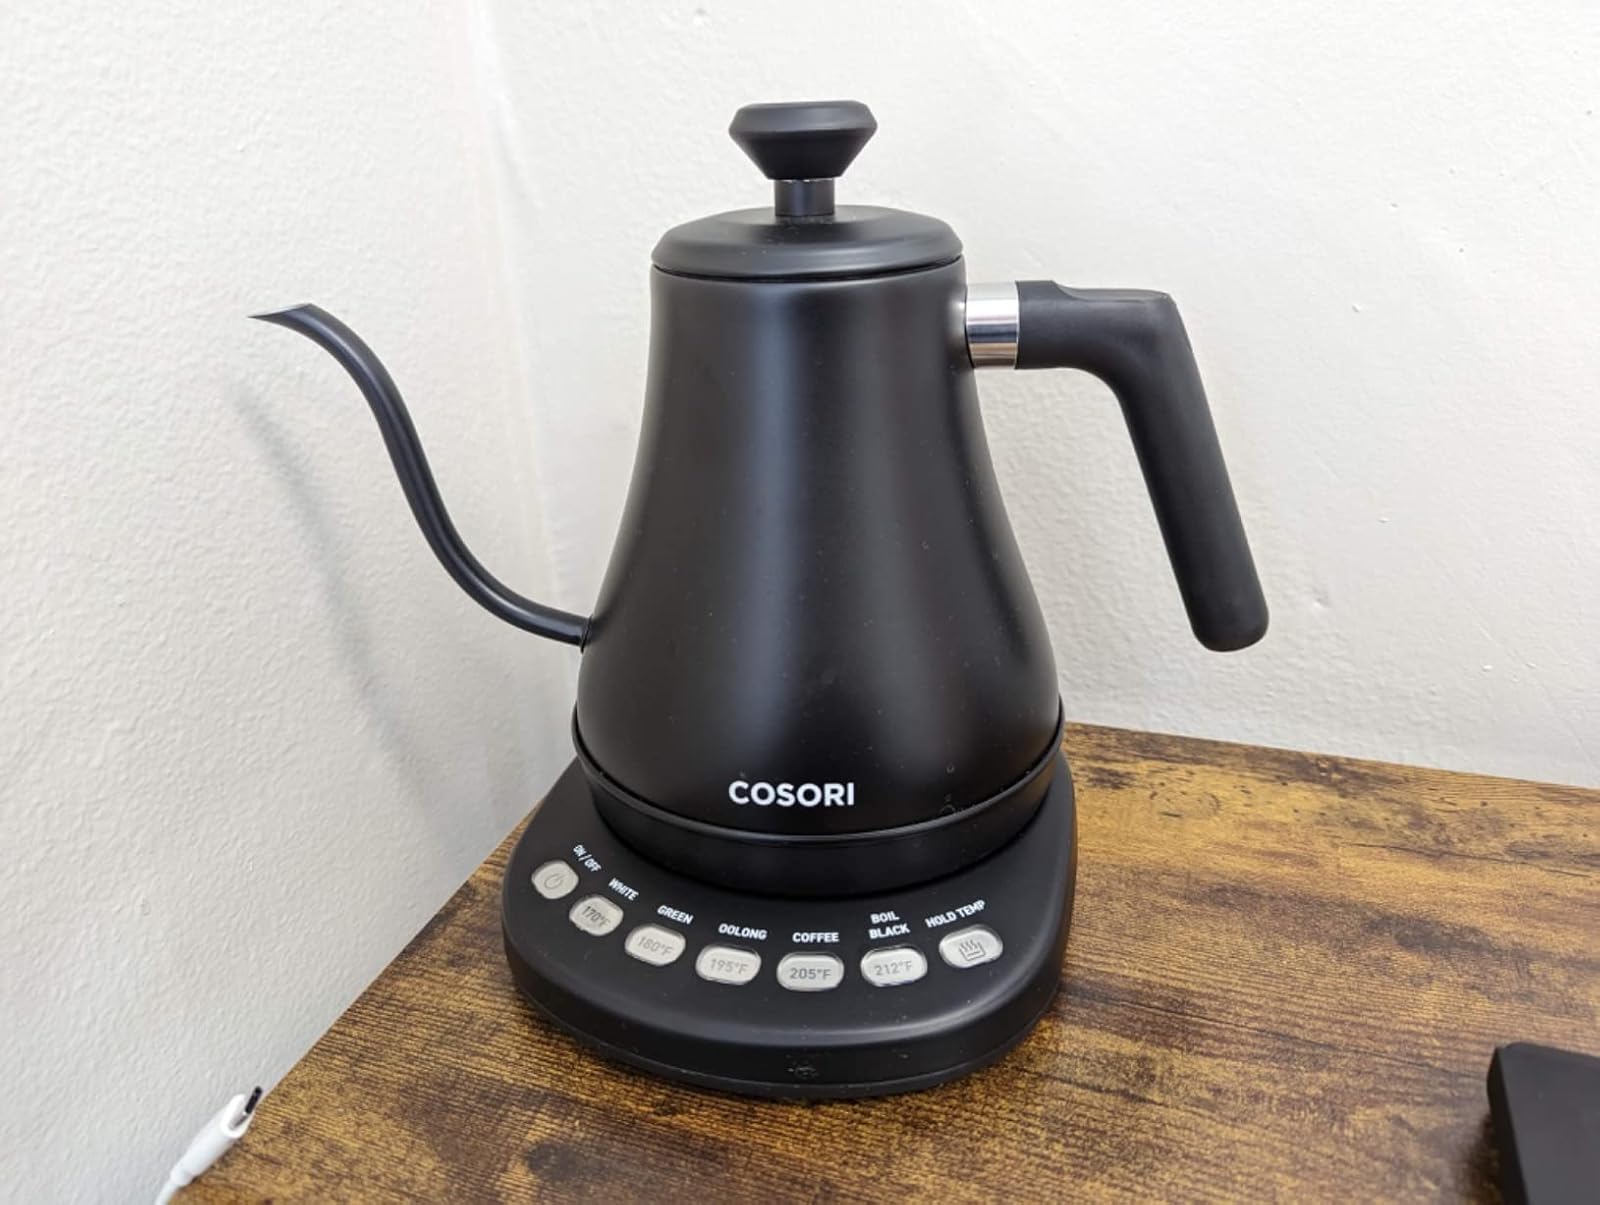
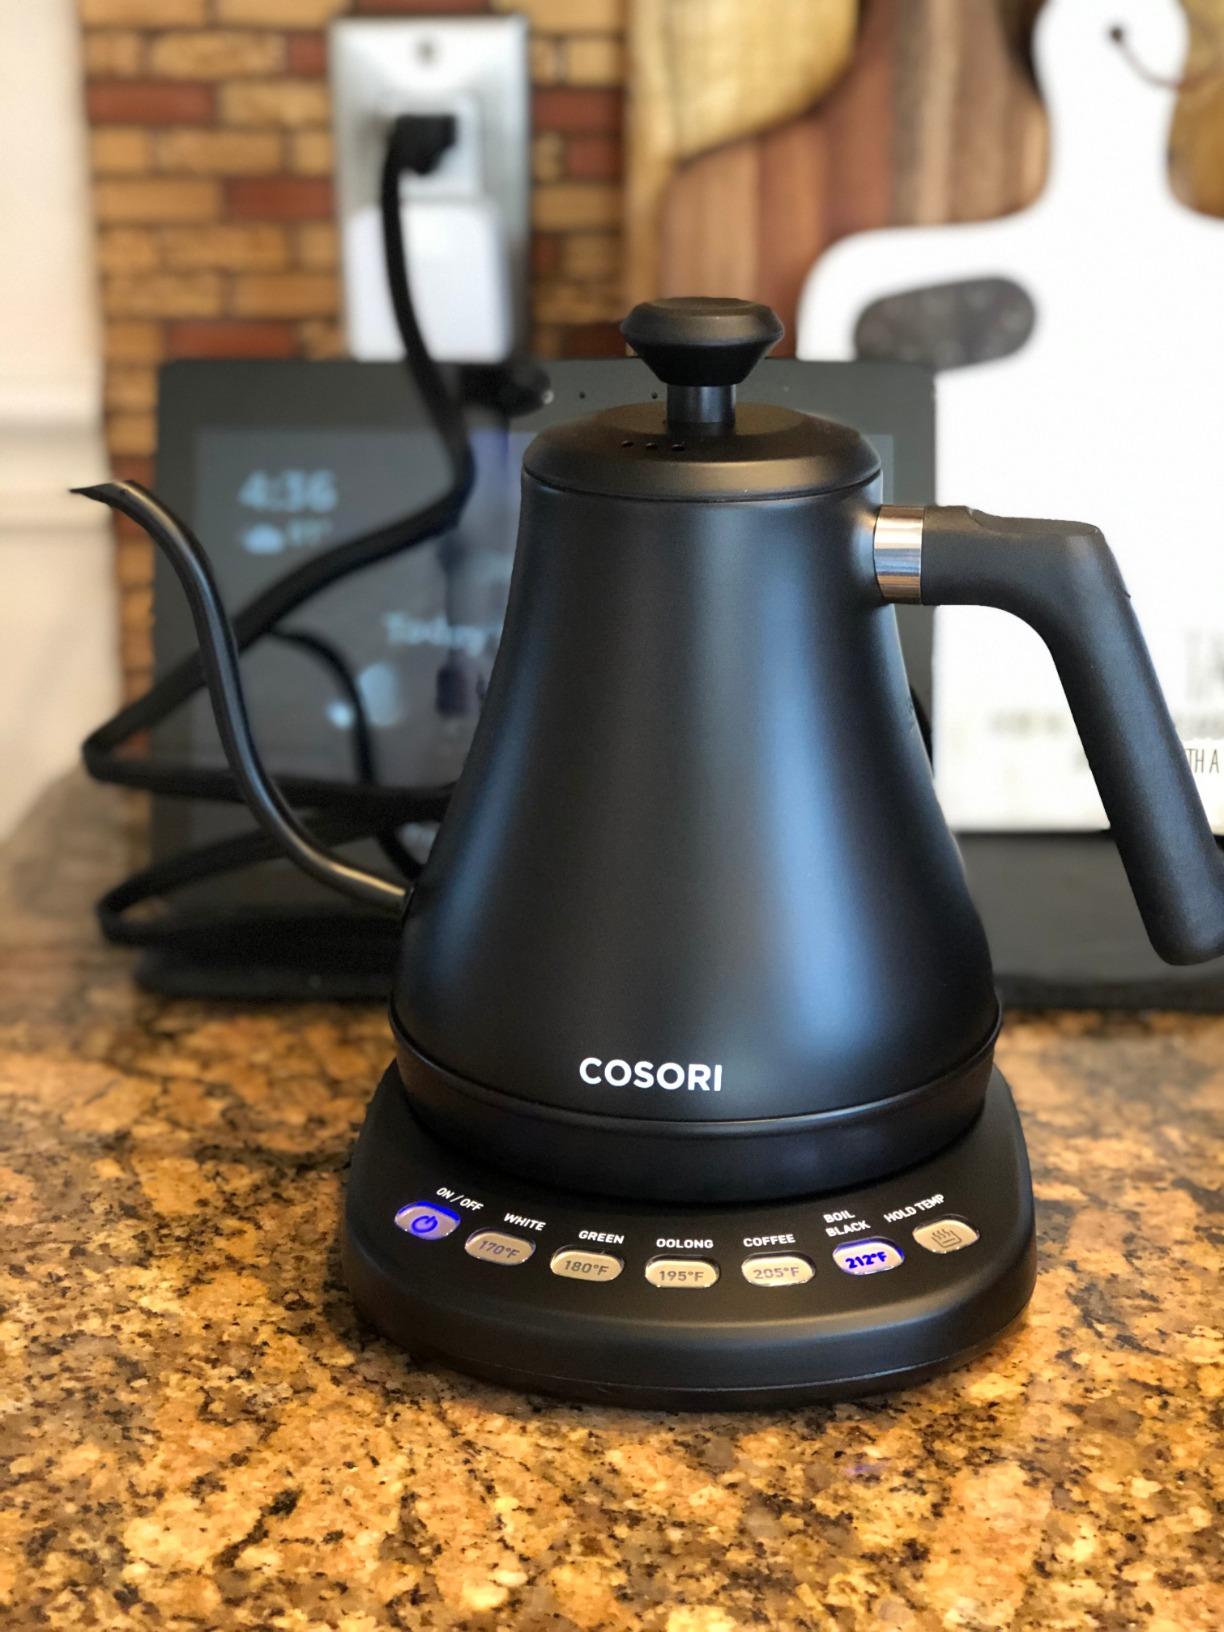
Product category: items_kettle
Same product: yes